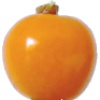
Label: Physalis 1